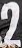
Number: 2